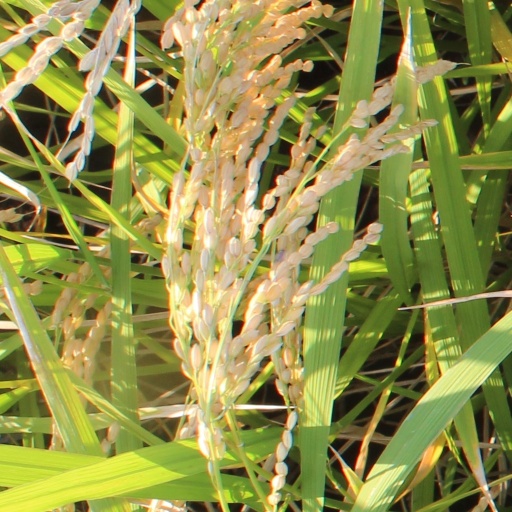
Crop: rice